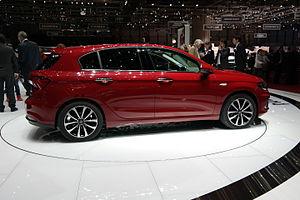
Salon international de l'automobile de Genève 2016